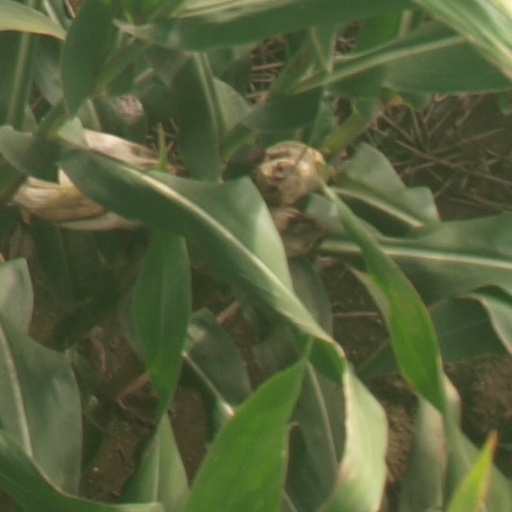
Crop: maize; corn